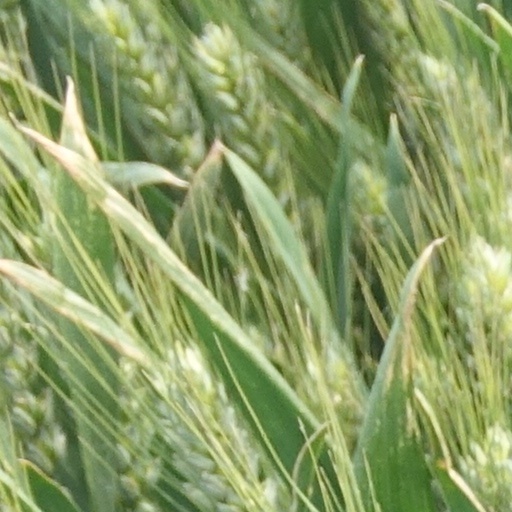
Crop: wheat